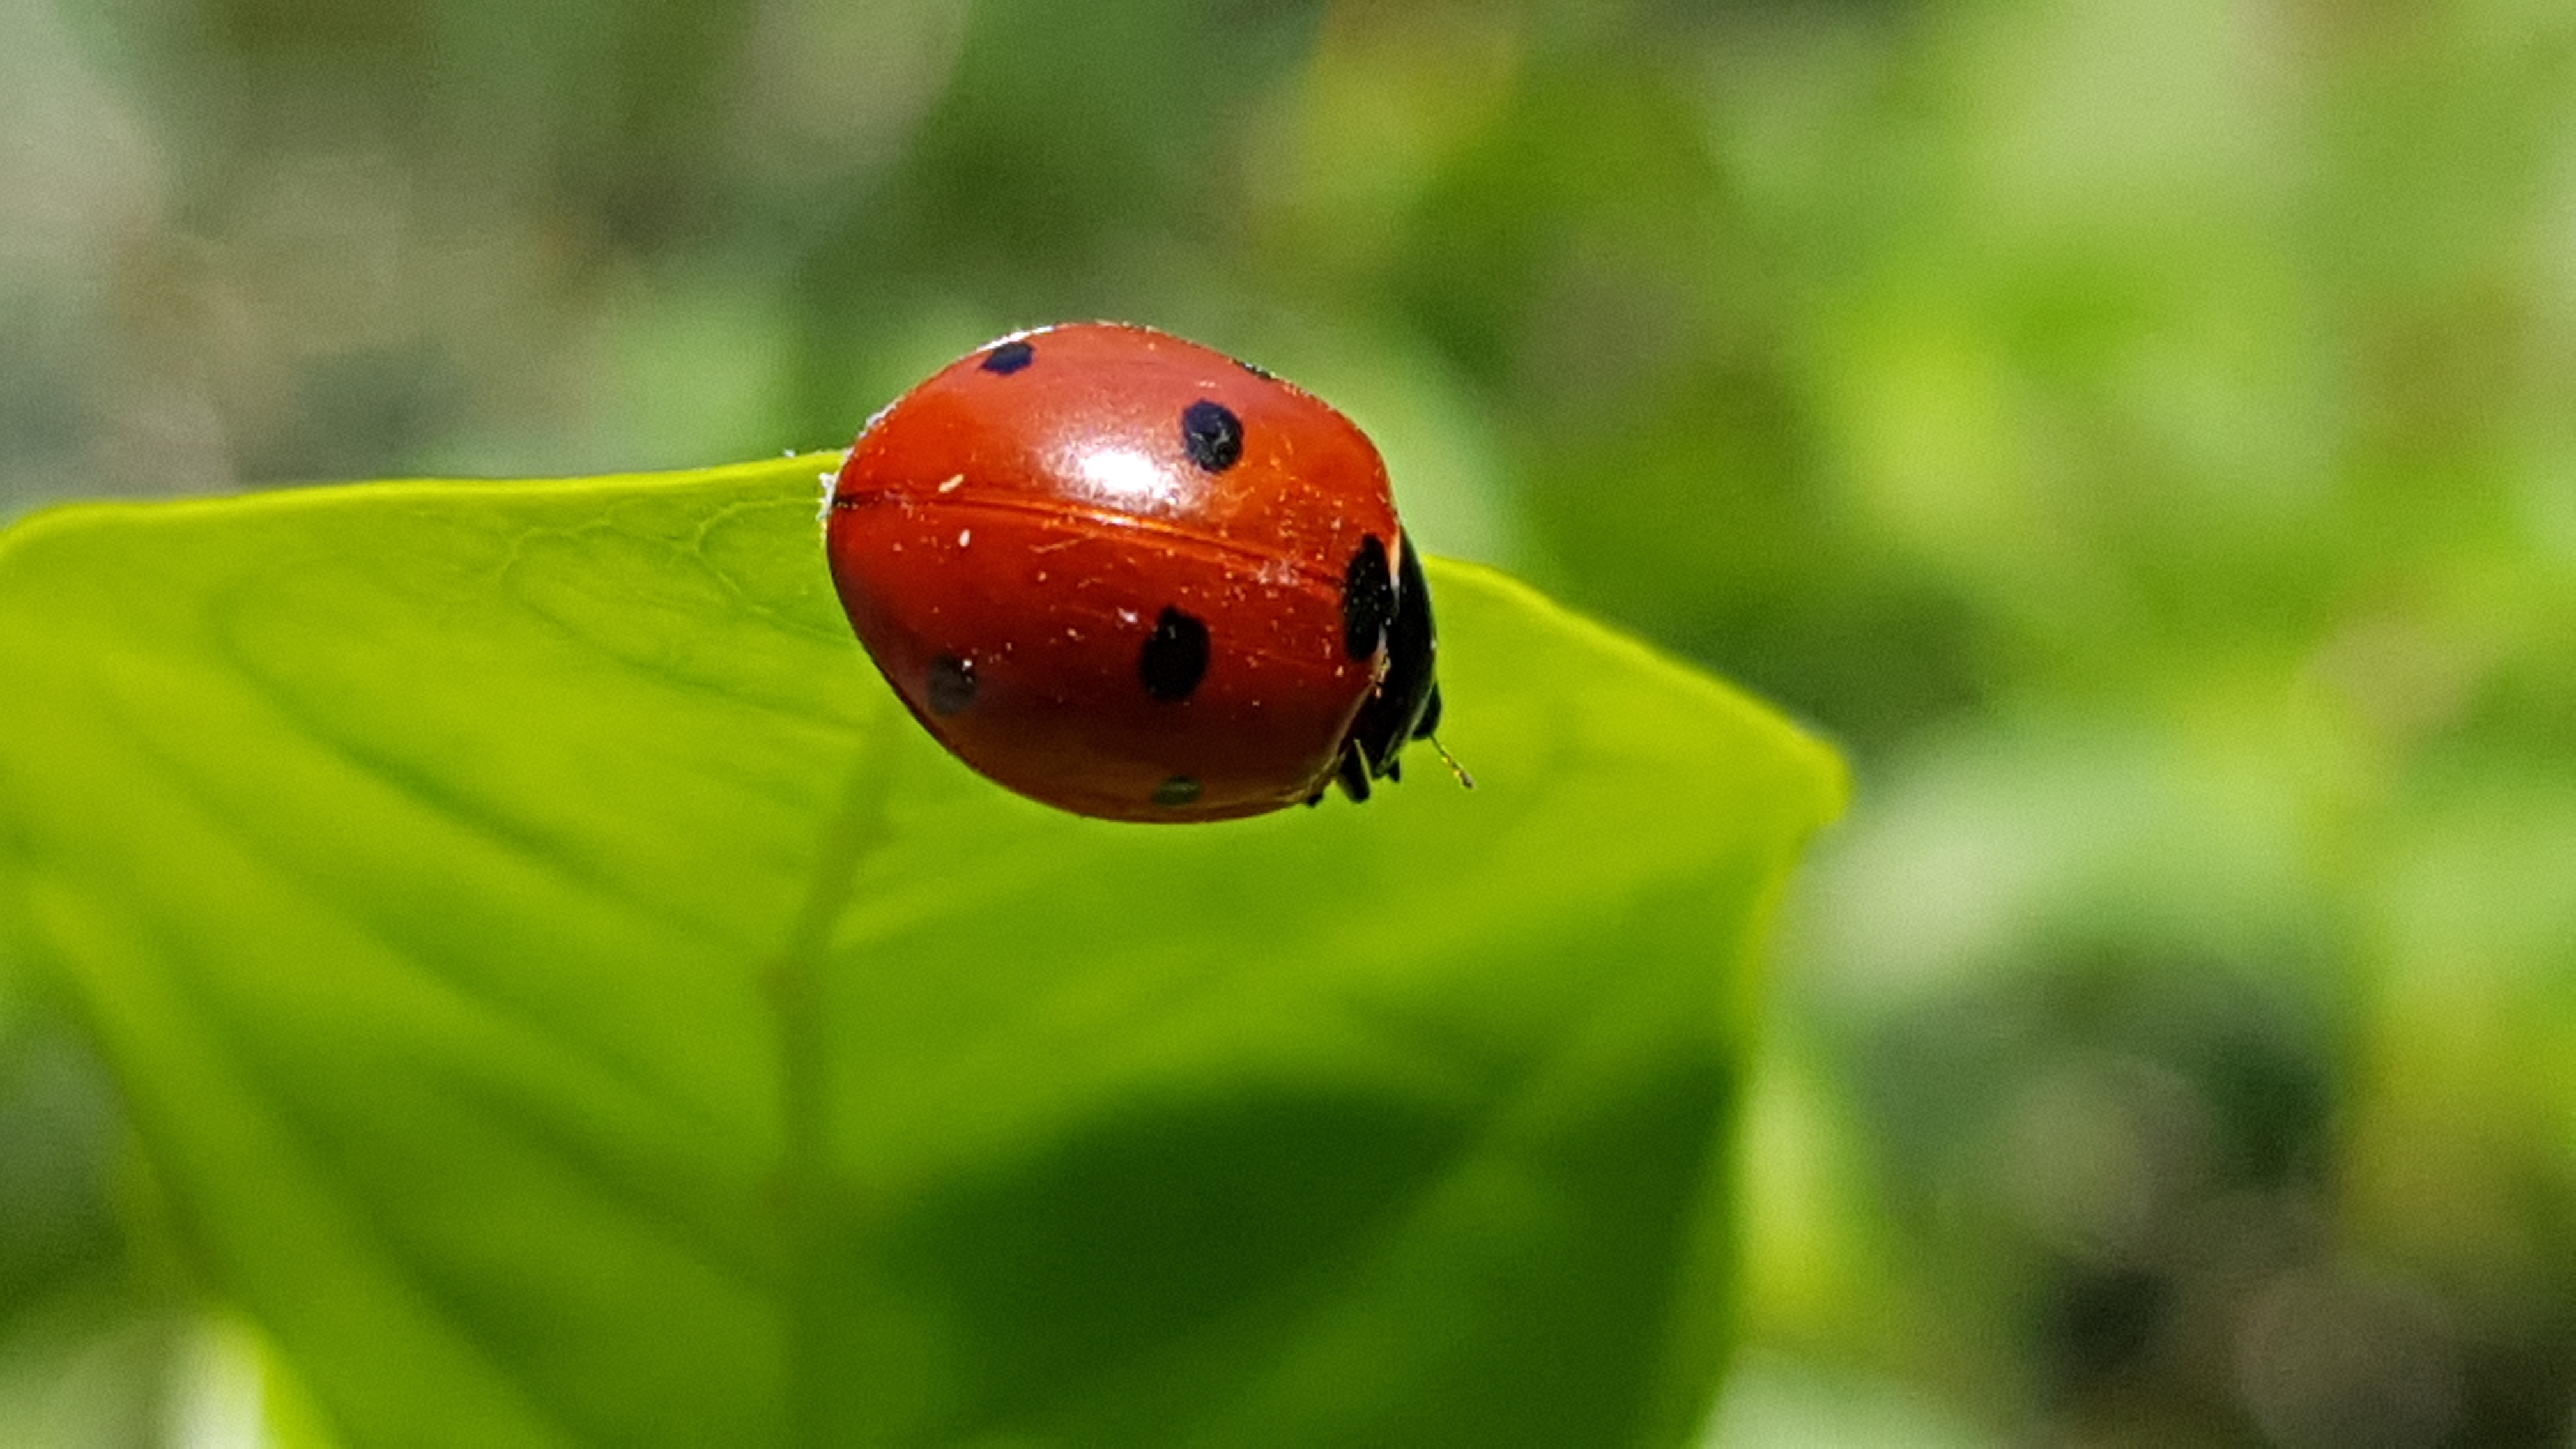
nature, insect, ladybird, macro photography, beetle, close up, organism, invertebrate, plant stem